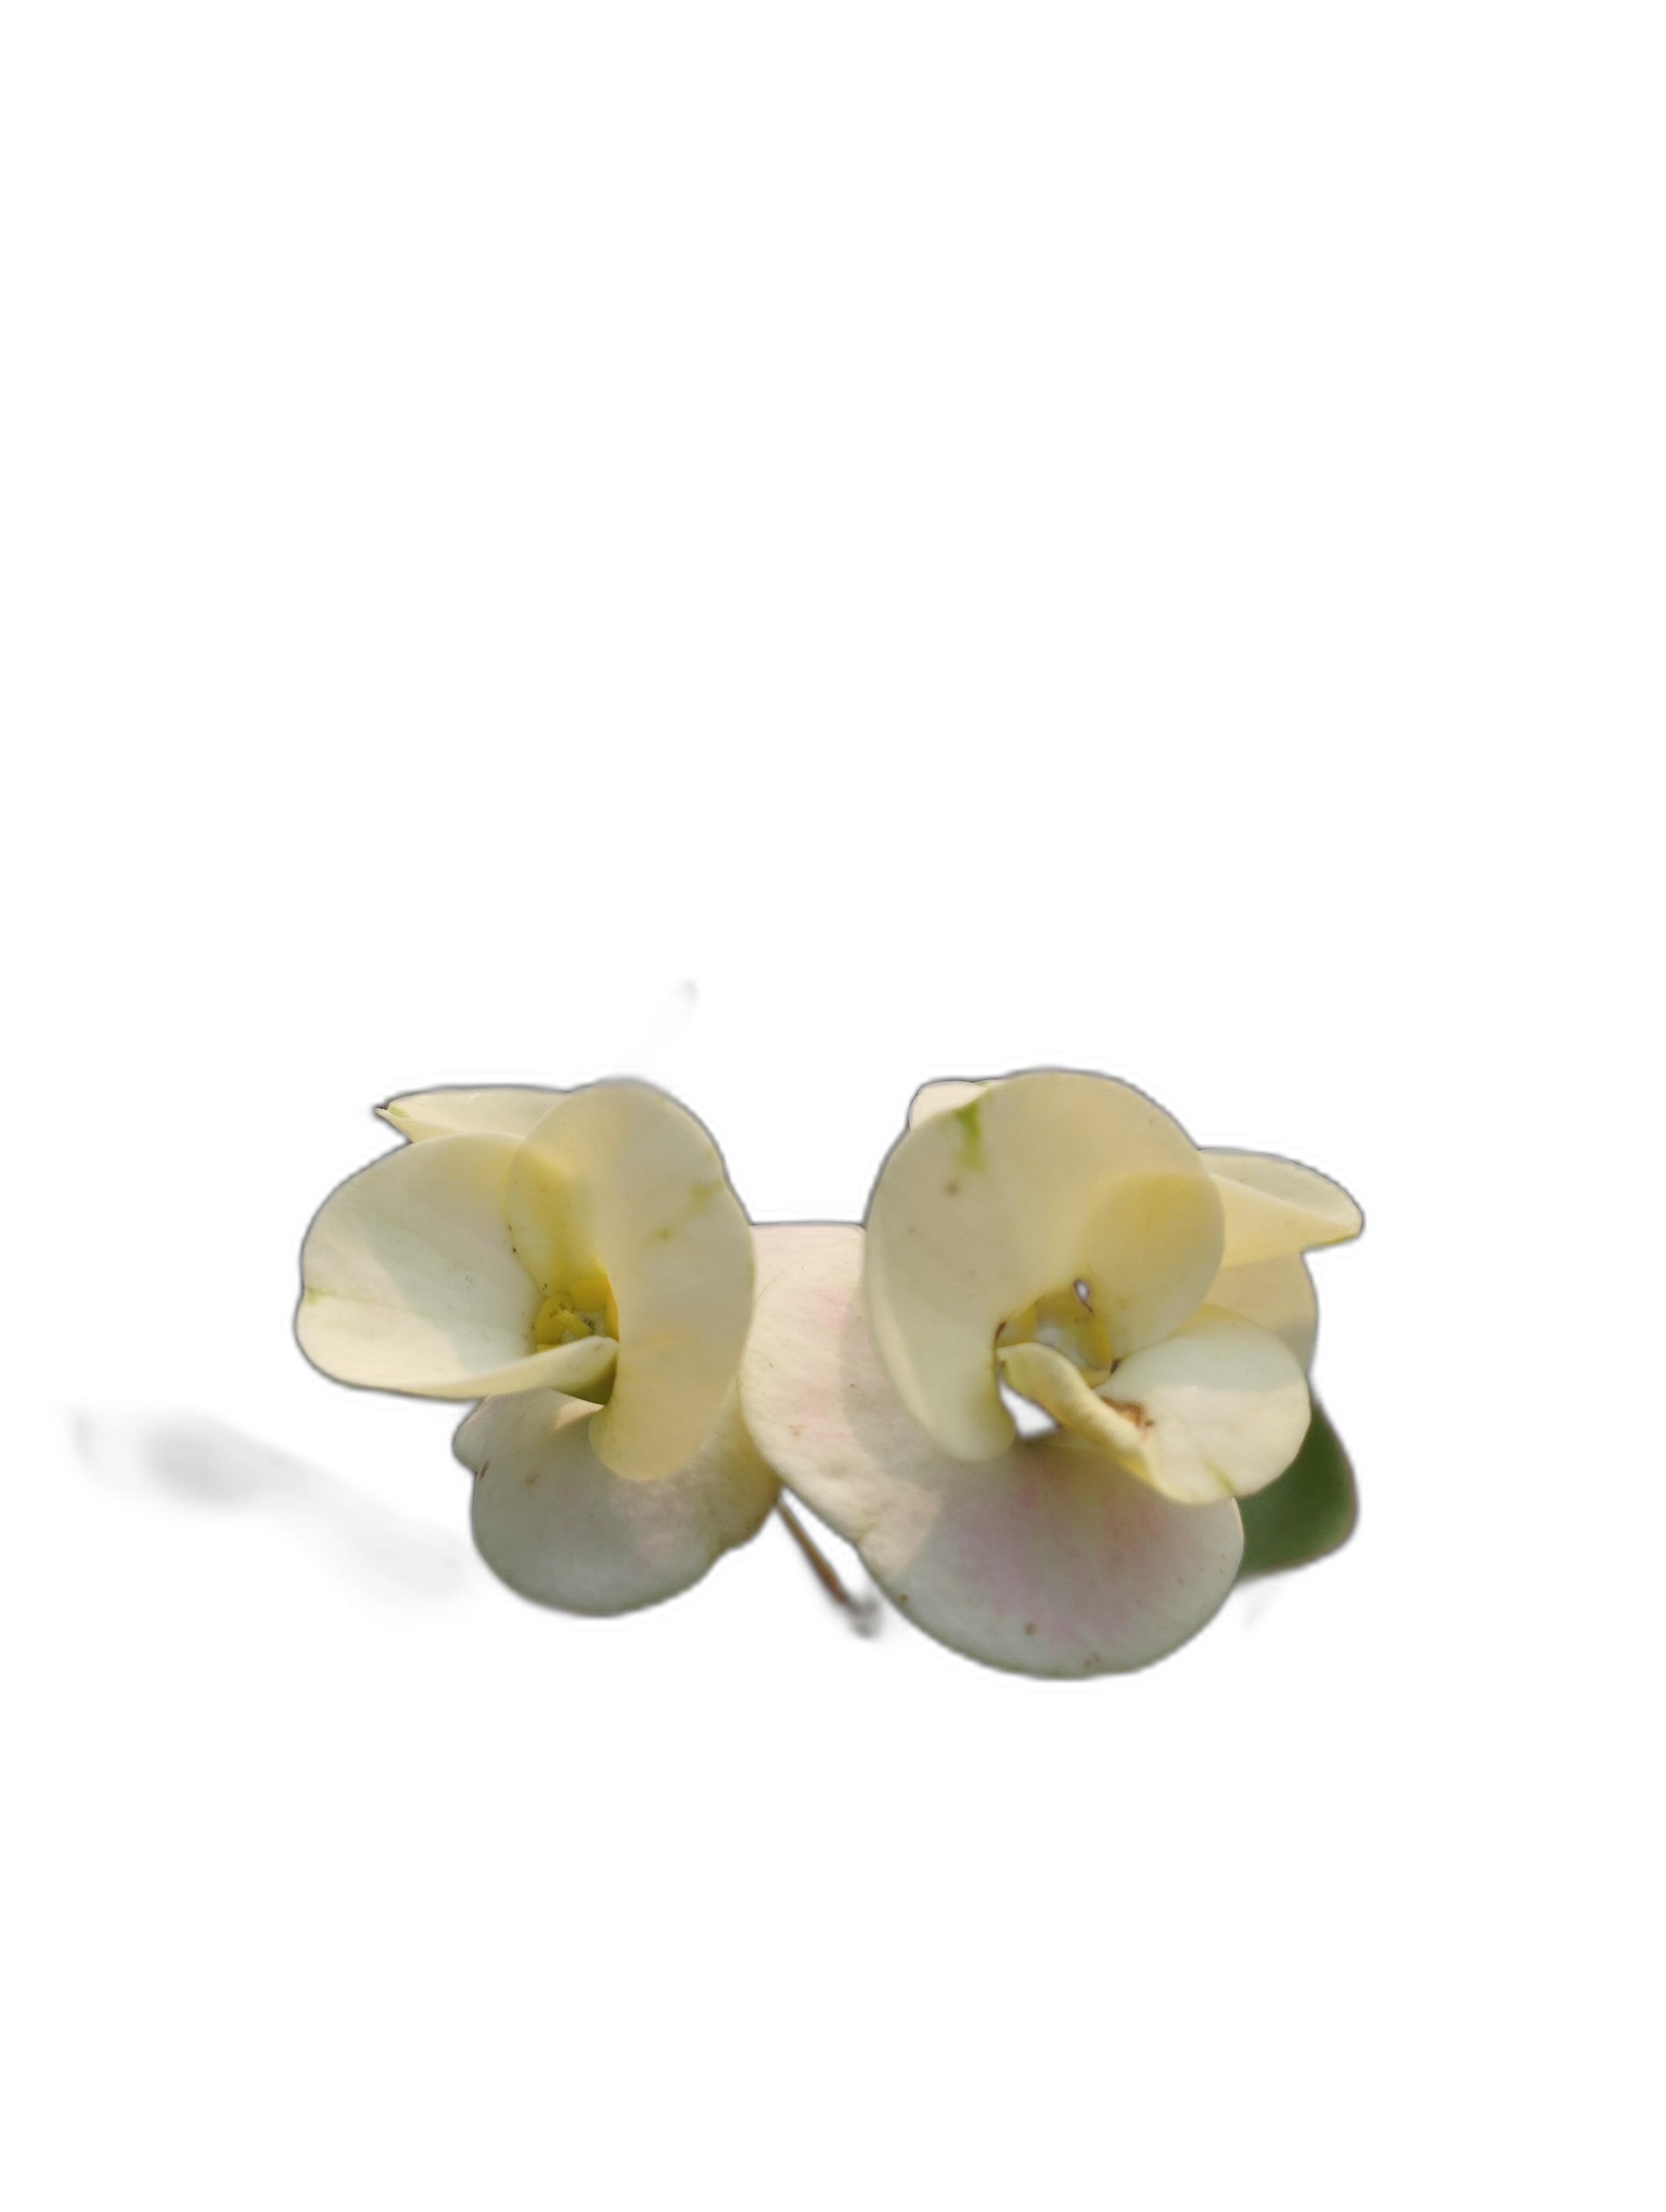
Label: Crown of thorns